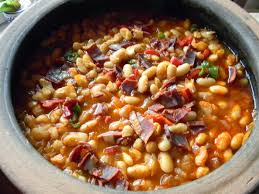
Yemek: kuru_fasulye